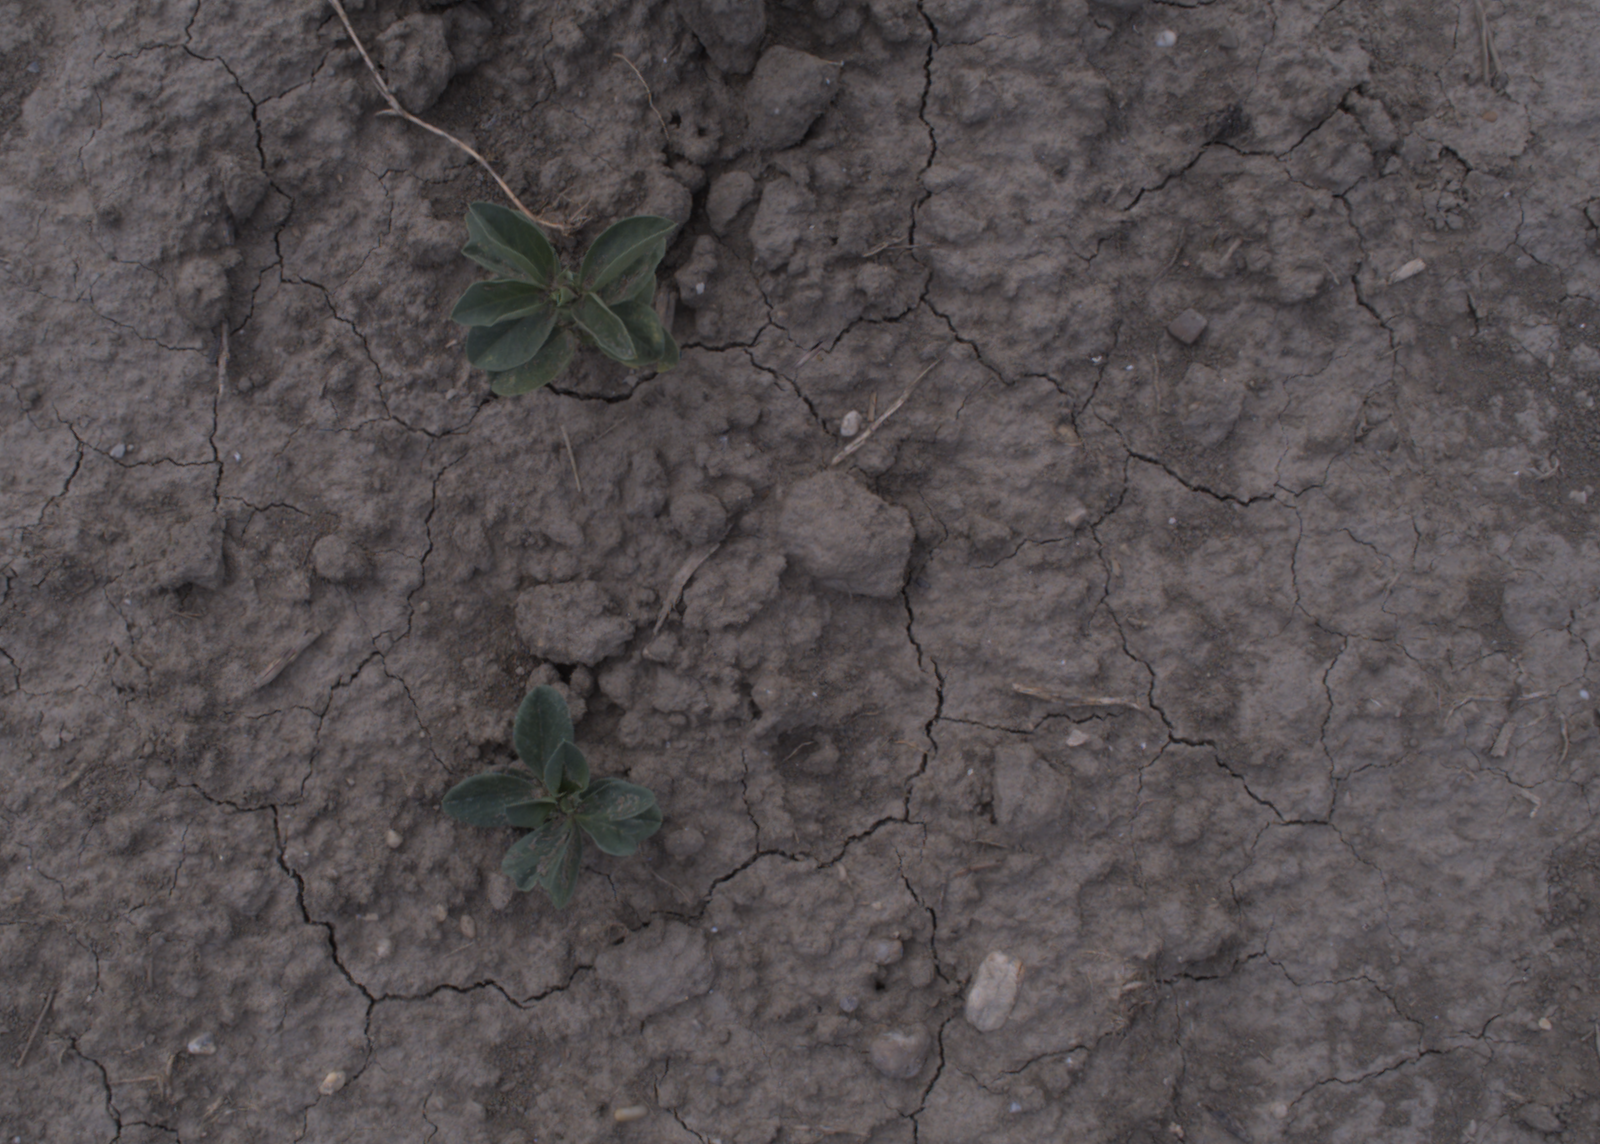
Capture date: 24.08.2020 13:39:26
Weather: mixed
Wind: medium
Seeding date: 21.07.2020
Plant canopy height (mm): 910